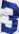
Number: 3